Robertson Mountain Site

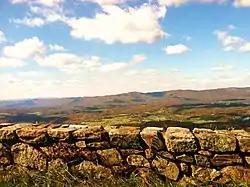
View of the area

The Robertson Mountain Site is an archaeological site on the National Register of Historic Places near Luray, Virginia. It is located in Shenandoah National Park.